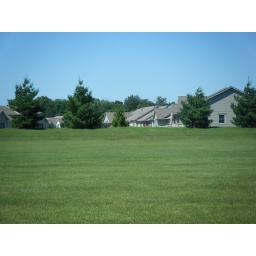
some houses near the field i fly in